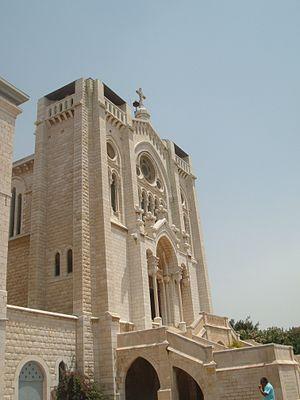
La basilique de Jésus-Adolescent ou église des Salésiens est une église catholique de Nazareth appartenant aux Salésiens de Don Bosco.